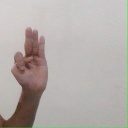
अक्षर: भ